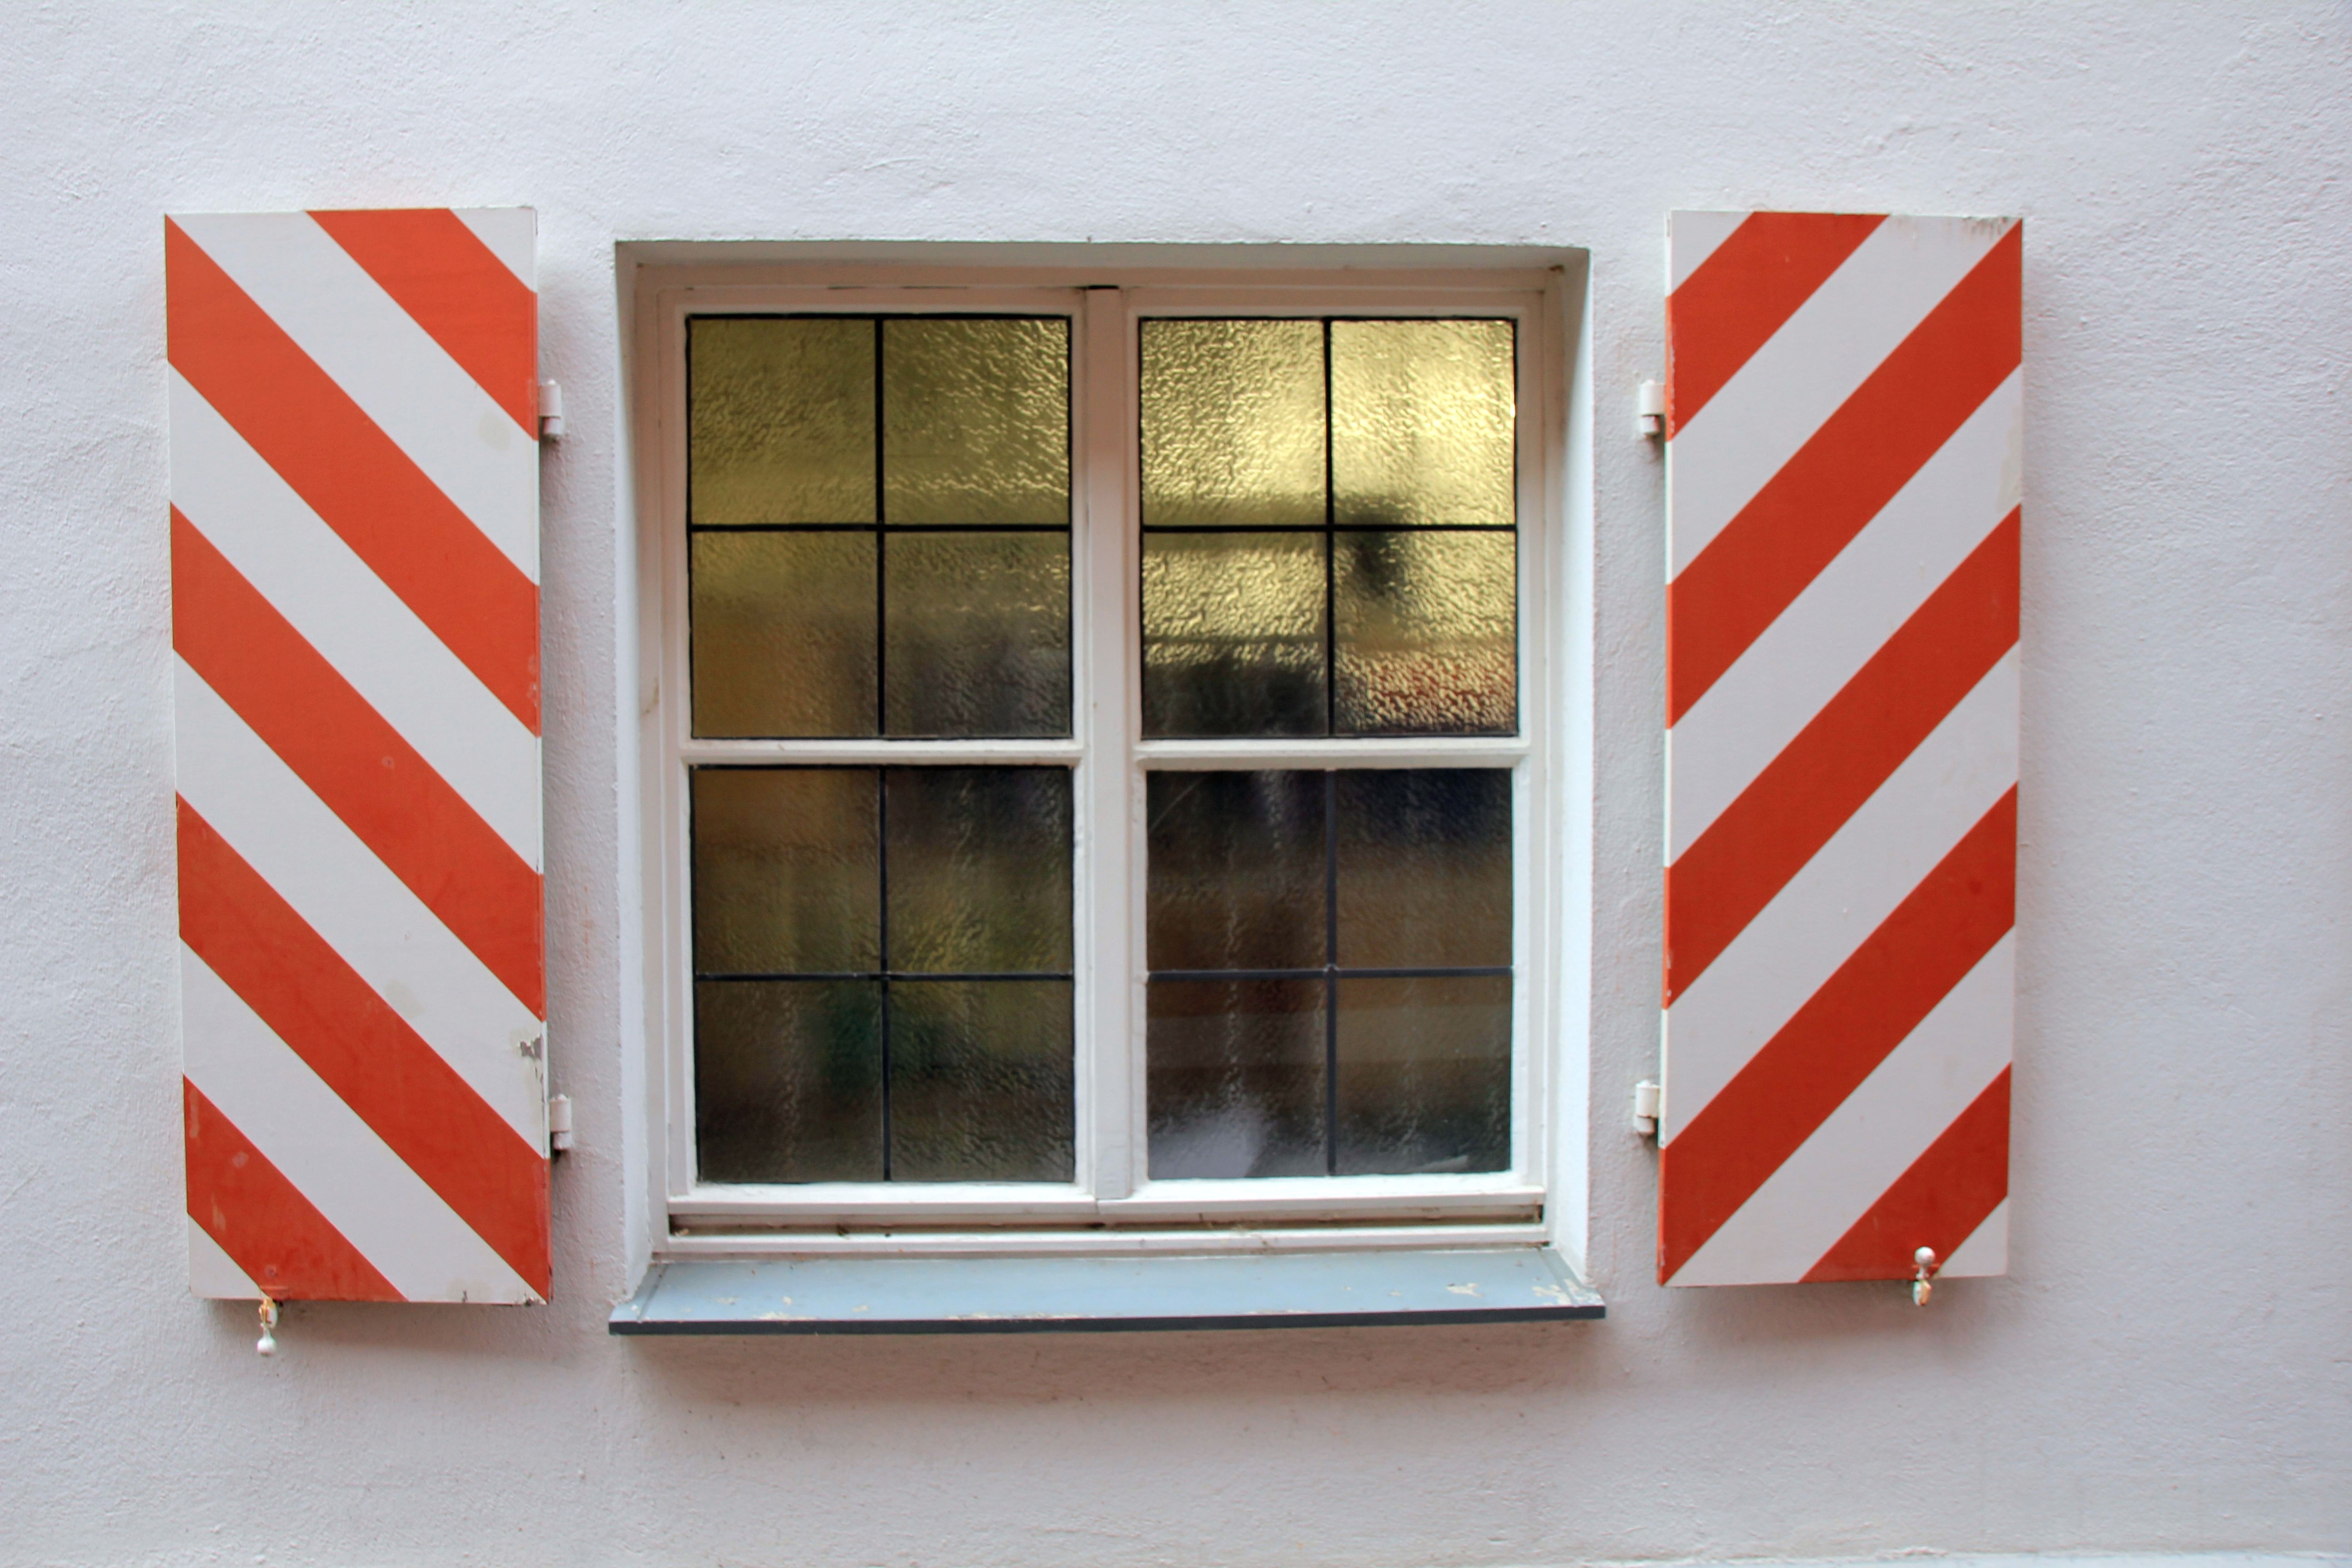
wood, white, window, building, home, red, color, facade, shelf, shutter, interior design, art, design, stripes, picture frame, shape, modern art, red white, window covering